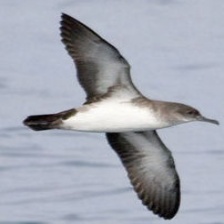
Species: BLACK VENTED SHEARWATER
Scientific name: PUFFINUS OPISTHOMELA